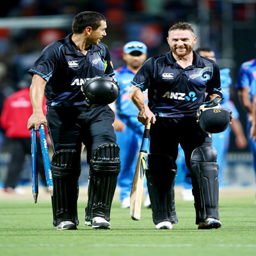
cricket players leave the field following the game